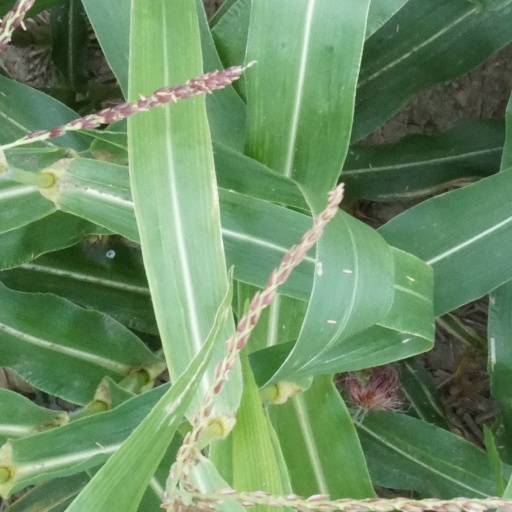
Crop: maize; corn